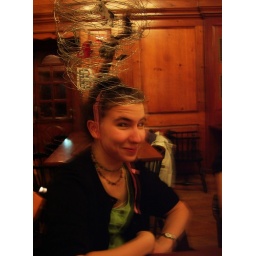
A tornado hat. A cow a car and my braid are being swept away in the eye of the storm.